Greek traditional music

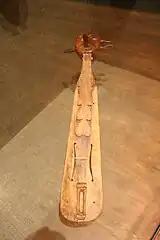
A Pontic lyra

The Ionian Islands were never completely under Ottoman control (only Kefalonia was under Ottoman control during 1479–1481 and 1485–1500) and were largely occupied by the Venetians. This is reflected in the folk music. For example Kantadhes (καντάδες), which are a form of romantic serenade, stylistically reflect the Venetian presence and Macedonian Romani (Gypsy) presence in the Ionian Islands. Greek Kantadhes are typically performed by three male singers accompanied by the mandolin or guitar. These romantic songs developed mainly in Kefalonia in the early 19th century but spread throughout Greece after its liberation in 1821.